Ashleigh Barty

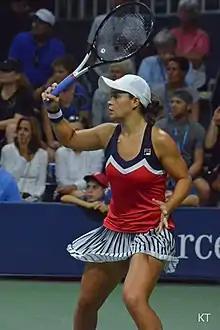
Barty at the 2018 US Open

In 2017, Barty reunited with Dellacqua as her regular doubles partner, and reached the quarterfinals or better at three out of four Grand Slam tournaments during the season. In particular, they made it to the finals at the French Open to become the first Australian women's doubles team to reach all four Grand Slam finals. They lost in the final to the top seeded team of Bethanie Mattek-Sands and Lucie Šafářová, who had also won the previous two majors. Barty and Dellacqua contested six finals on the year in total, winning half of them. They won the Birmingham Classic, where Barty also made it to the final in singles. This was their second career title at the event after winning it in 2013, and also their first Premier title together.